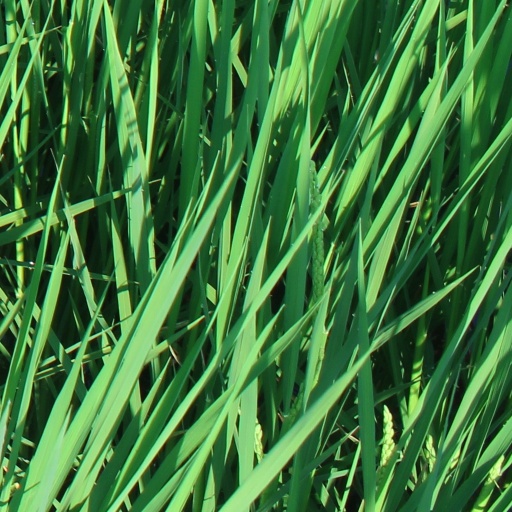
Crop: rice